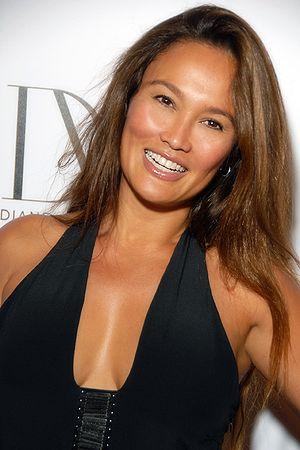
Althea Rae Duhinio Janairo, dite Tia Carrere, née le 2 janvier 1967 à Honolulu, est une actrice, chanteuse, mannequin et productrice américaine.
Cet article présente la quatrième saison de la série télévisée Newport Beach.
Sydney Fox, l'aventurière est une série télévisée franco-germano-anglo-canadienne en 66 épisodes de 43 minutes, créée par Jay Firestone et Gil Grant et diffusée au Canada sur Citytv puis sur Space et aux États-Unis entre le 20 septembre 1999 et le 20 mai 2002 en syndication. Les deux premières saisons étaient en coproduction avec la France, alors que la troisième saison en coproduction avec le Royaume-Uni.